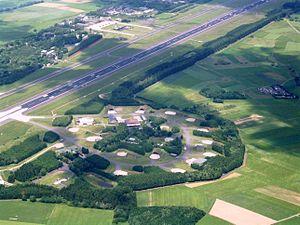
La base aérienne de Büchel est une base aérienne de la Luftwaffe, construite en 1954 dans la zone d'occupation française en Allemagne, située en Rhénanie-Palatinat dans l'arrondissement de Cochem-Zell.
Une base aérienne est un aérodrome ou la partie d'un aérodrome utilisée par les forces armées d'un pays pour mettre en œuvre la composante aérienne.